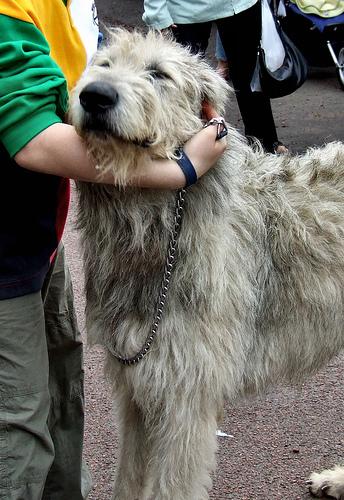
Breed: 224-n000039-Irish_wolfhound